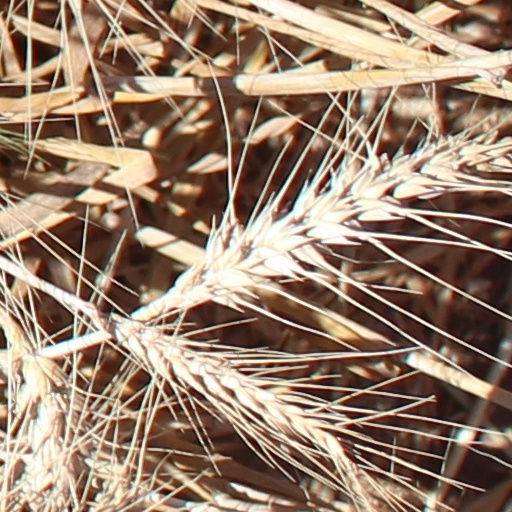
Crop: wheat